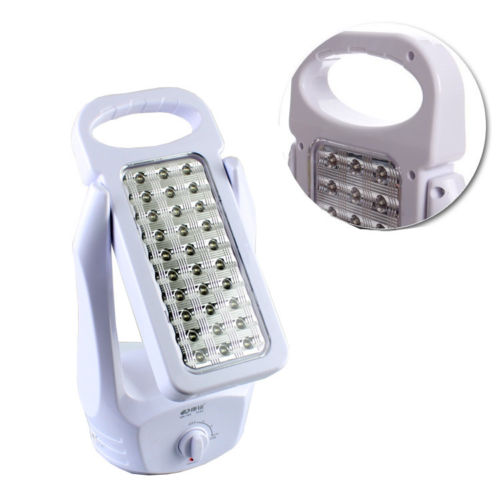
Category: lamp